Daniel Webster Jones (Mormon)

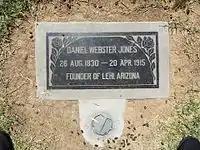
Grave of Daniel Webster Jones

Jones died on April 20, 1915, at the age of 84, of gangrene after an accident, and was buried in the City of Mesa Cemetery.